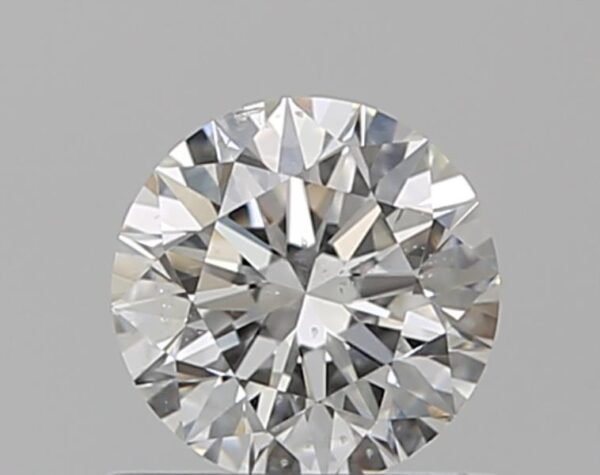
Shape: round
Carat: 0.55
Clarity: SI2
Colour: H
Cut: EX
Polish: EX
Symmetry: EX
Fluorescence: N
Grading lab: GIA
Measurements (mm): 5.2 x 5.23 x 3.28